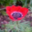
Label: poppy